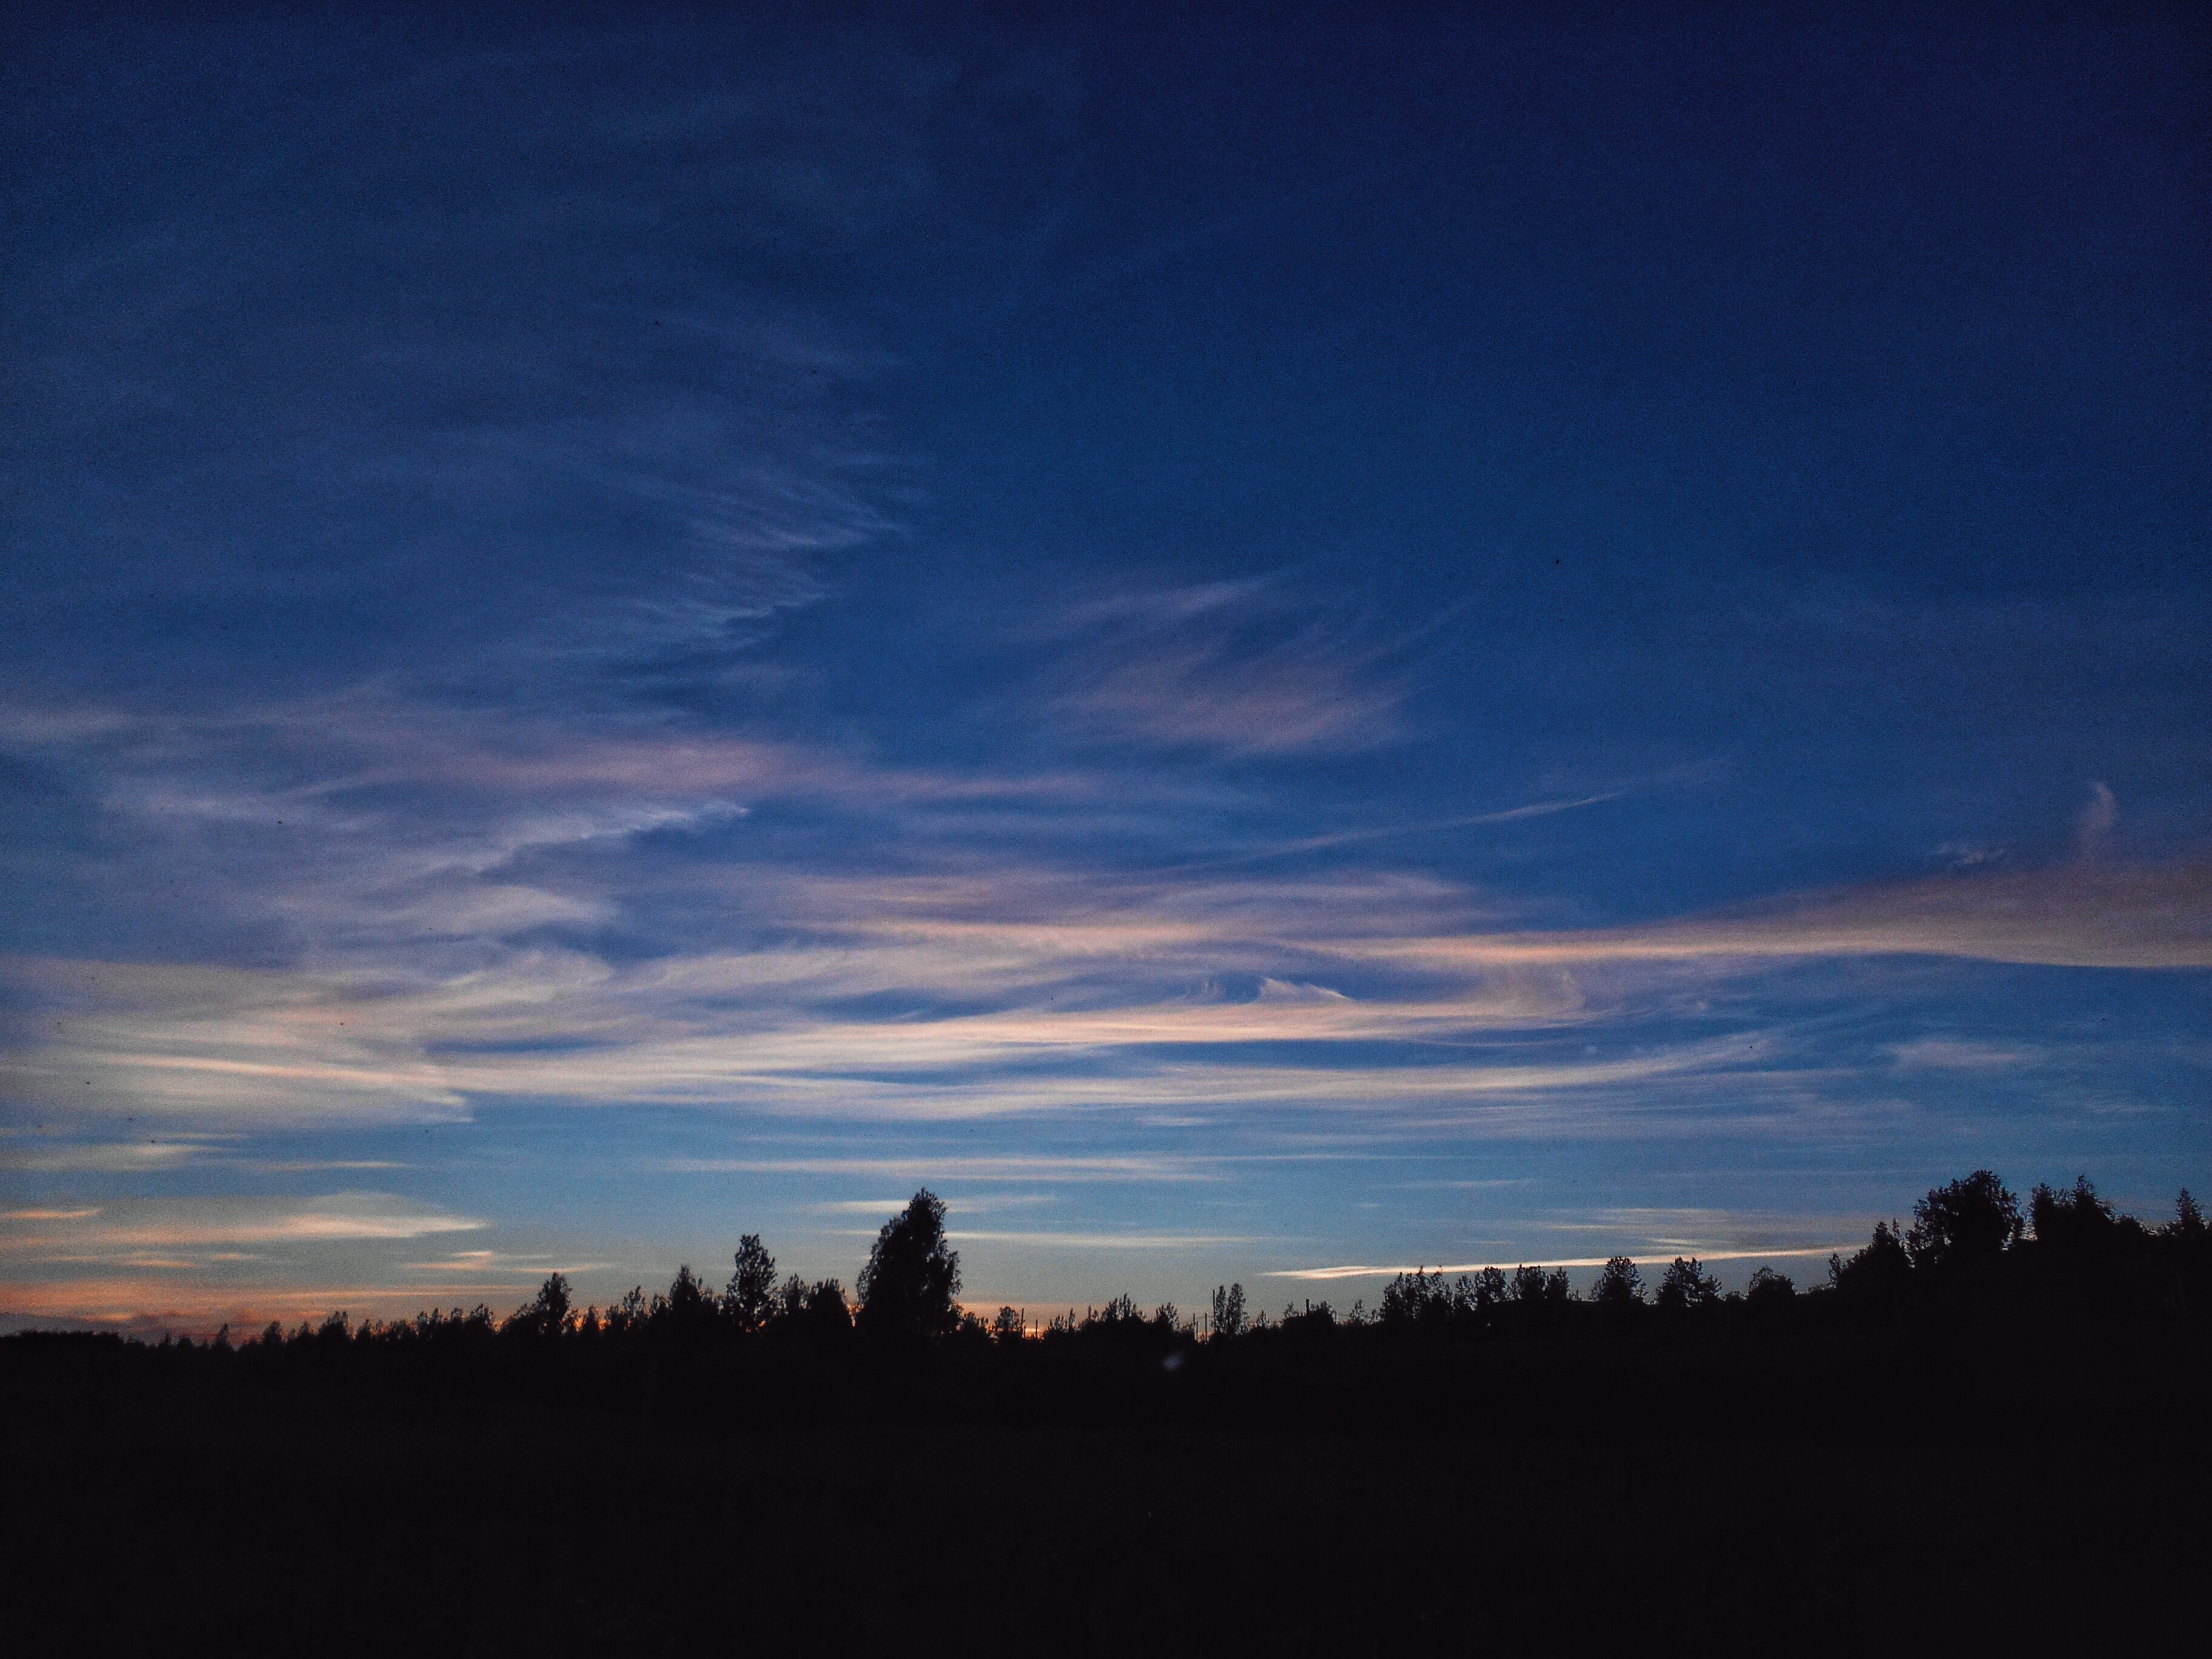
horizon, mountain, cloud, sky, sunrise, sunset, sunlight, morning, hill, dawn, atmosphere, dusk, evening, plain, afterglow, atmospheric phenomenon